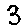
Label: 3